Seema Mehta

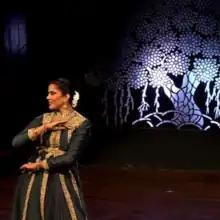
Mehta dances for Leela Dance Collective in 2019

She became a Chitresh Das disciple in 2010 and followed his ideas until his death in 2015. She trained with him and would perform his style of dancing in India. She and Pandit Das founded the second branch of his school in India, Chhandam Nritya Bharati, in Mumbai in 2010. Mehta's mentor had taught Kathak dance to the children of sex workers in Calcutta to help them break free of the cycle of exploitation.